Slovenian Philharmonic Orchestra

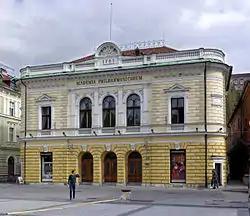
Philharmonic Hall, the main building of the Slovene Philharmonic Orchestra, at Congress Square in Ljubljana

The Slovenian Philharmonic Orchestra ("Simfonični orkester Slovenske filharmonije") is a Slovenian orchestra based in Ljubljana. Its primary concert venues are Marjan Kozina Hall in Philharmonic Hall, Ljubljana, at Congress Square and Gallus Hall in the Cankar Centre at Republic Square in Ljubljana.